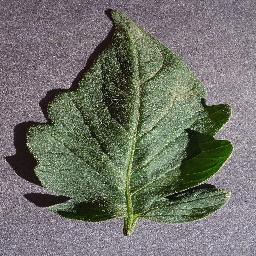
Label: Tomato___healthy